Tractatus Theologico-Politicus

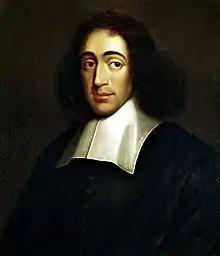
Portrait of Baruch Spinoza, 1665.

Spinoza had been working on his magnum opus, the "Ethics", when he put it aside to write the "TTP". Unlike the abstract composition of that work as a mathematical proof, the "TTP" is more discursive and accessible to readers of Latin. He wrote to Henry Oldenburg, Secretary of the Royal Society, who had visited him in the Netherlands and they continued the connection via letters, telling him about the new work. Oldenburg was surprised and Spinoza wrote his justifications for the diversion from metaphysics. The "TTP" is a frontal assault on the power of theologians underpinned by Scripture. Spinoza wanted to defend himself against charges of atheism. He sought the freedom to philosophize, unhindered by religious authority.